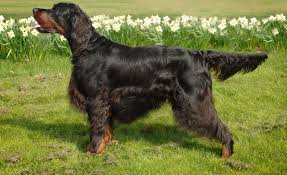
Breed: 228-n000085-Gordon_setter